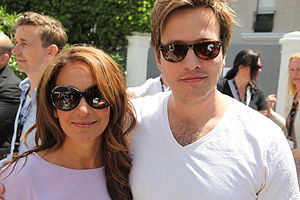
Jagten / Udgivelse
Alexandra Rapaport og Thomas Vinterberg ved Filmfestivalen i Cannes i 2012.
Jagten er en dansk drama film fra 2012 instrueret af Thomas Vinterberg og med Mads Mikkelsen i hovedrollen. Historien foregår i en lille dansk landsby omkring jul og følger en mand, der bliver mål for massehysteri efter fejlagtigt at være beskyldt for at have seksuelt misbrugt et barn.